Susan's Plan

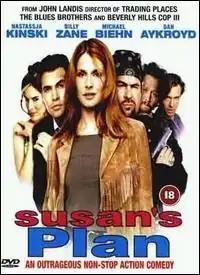
DVD cover

Susan's Plan (also released as Dying to Get Rich on video) is a 1998 American black comedy film written and directed by John Landis and starring Nastassja Kinski, Dan Aykroyd, Billy Zane, Rob Schneider, Lara Flynn Boyle and Michael Biehn. The plot revolves around Susan (Kinski)'s plan to kill her former husband (with the help of a group of misfits) and collect his life insurance.